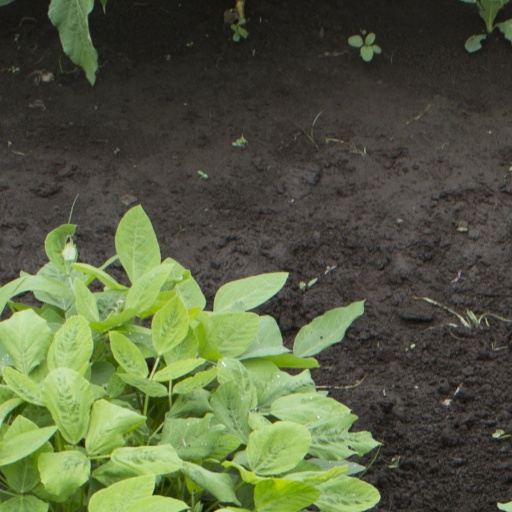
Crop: soybean